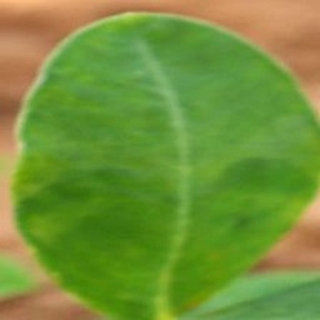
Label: healthy_groundnut